Aimée & Jaguar

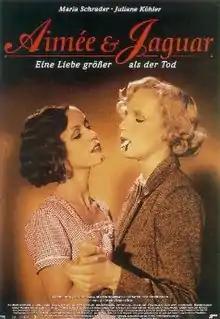
Film poster

Aimée & Jaguar is a 1999 German drama film set in Berlin during World War II. It was written and directed by Max Färberböck and based on Erica Fischer's book chronicling the actual lives of Lilly Wust and Felice Schragenheim during that time. Before Erica Fischer's bestseller, Lilly Wust was tracked down by the American journalist, author, and noted Holocaust researcher Charles Brady, who considered Lilly Wust a Holocaust victim. It was over a year and a half, however, before Wust was able to confide in Brady and tell him her whole story. They remained close friends for 20 years until her death in 2006.